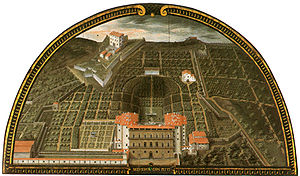
Palazzo Pitti / Historie / Medicierne
En lynette malet i 1599 af Giusto Utens, viser paladset før dens forlængelser, med amfiteateret og Boboli haverne bagved. Den røde sten udgravet fra stedet blev brugt i udvidelser til paladset.
Palazzo Pitti er et stort renæssancepalace i Firenze, Italien. Det er beliggende på den sydlige side af floden Arno, nær Ponte Vecchio. Kernen i det nuværende palads daterer sig til 1458, og var oprindeligt bolig for den ambitiøse bankier Luca Pitti.